Kitti Thonglongya

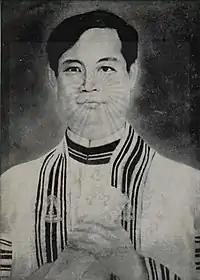
Kitti Thonglongya

Kitti Thonglongya (October 6, 1928 – February 12, 1974) was an eminent Thai ornithologist and mammalogist. He is probably best known for two discoveries of endangered species.